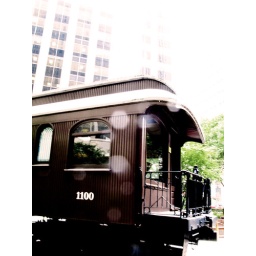
The train car the Bechtel's lived in during remote construction in Northern Ca. in the 1920's.